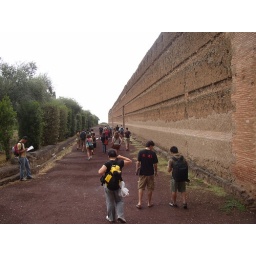
Left side of a single free-standing wall with a walking track around it.